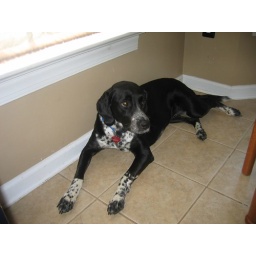
Lilly's favorite place to keep cool in the summer. On the tile floor of the kitchen